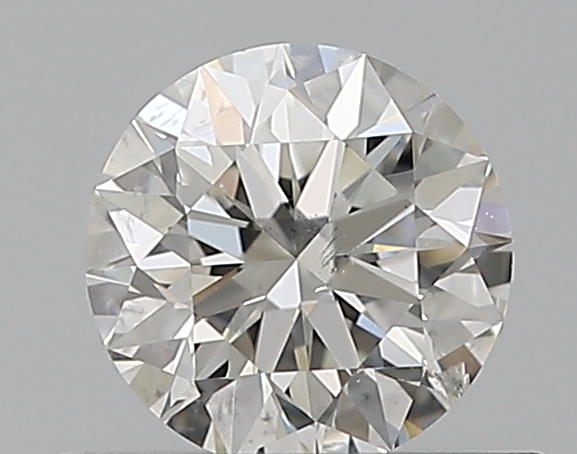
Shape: round
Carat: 0.51
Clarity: SI2
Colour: H
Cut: EX
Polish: EX
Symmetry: EX
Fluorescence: N
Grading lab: GIA
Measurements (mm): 5.11 x 5.13 x 3.18